Demetrios Christodoulou

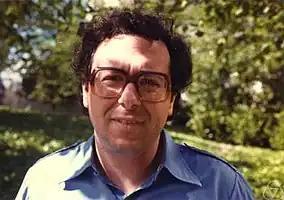
Christodoulou in 1982

Demetrios Christodoulou (born 19 October 1951) is a Greek mathematician and physicist, who first became well known for his proof, together with Sergiu Klainerman, of the nonlinear stability of the Minkowski spacetime of special relativity in the framework of general relativity. Christodoulou is a 1993 MacArthur Fellow.